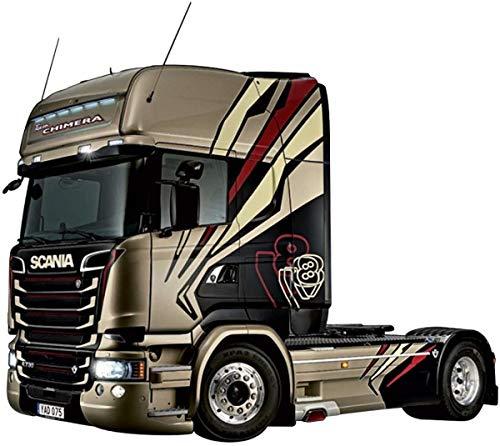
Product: Italeri 3930 1:24 - Scania R730 Streamline - Chimera
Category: Toys & Games | Toy Figures & Playsets | Playsets & Vehicles
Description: Scania R730 Streamline.
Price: $53.40
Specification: ProductDimensions:24.7x0.1x0.1inches|ItemWeight:8.5ounces|ShippingWeight:1.94pounds(Viewshippingratesandpolicies)|ASIN:B072R68KJR|Itemmodelnumber:3930|Manufacturerrecommendedage:10yearsandup